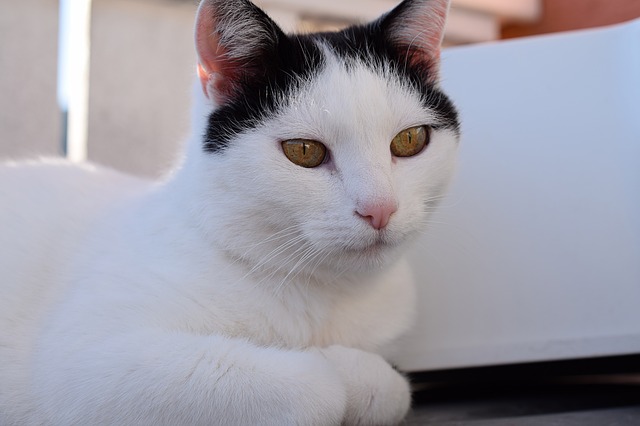
Label: gatto